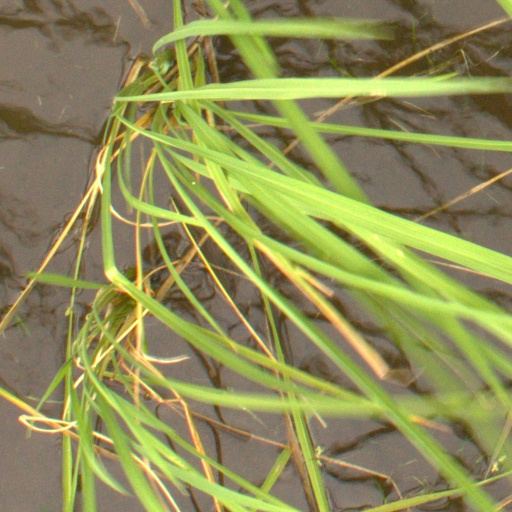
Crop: rice